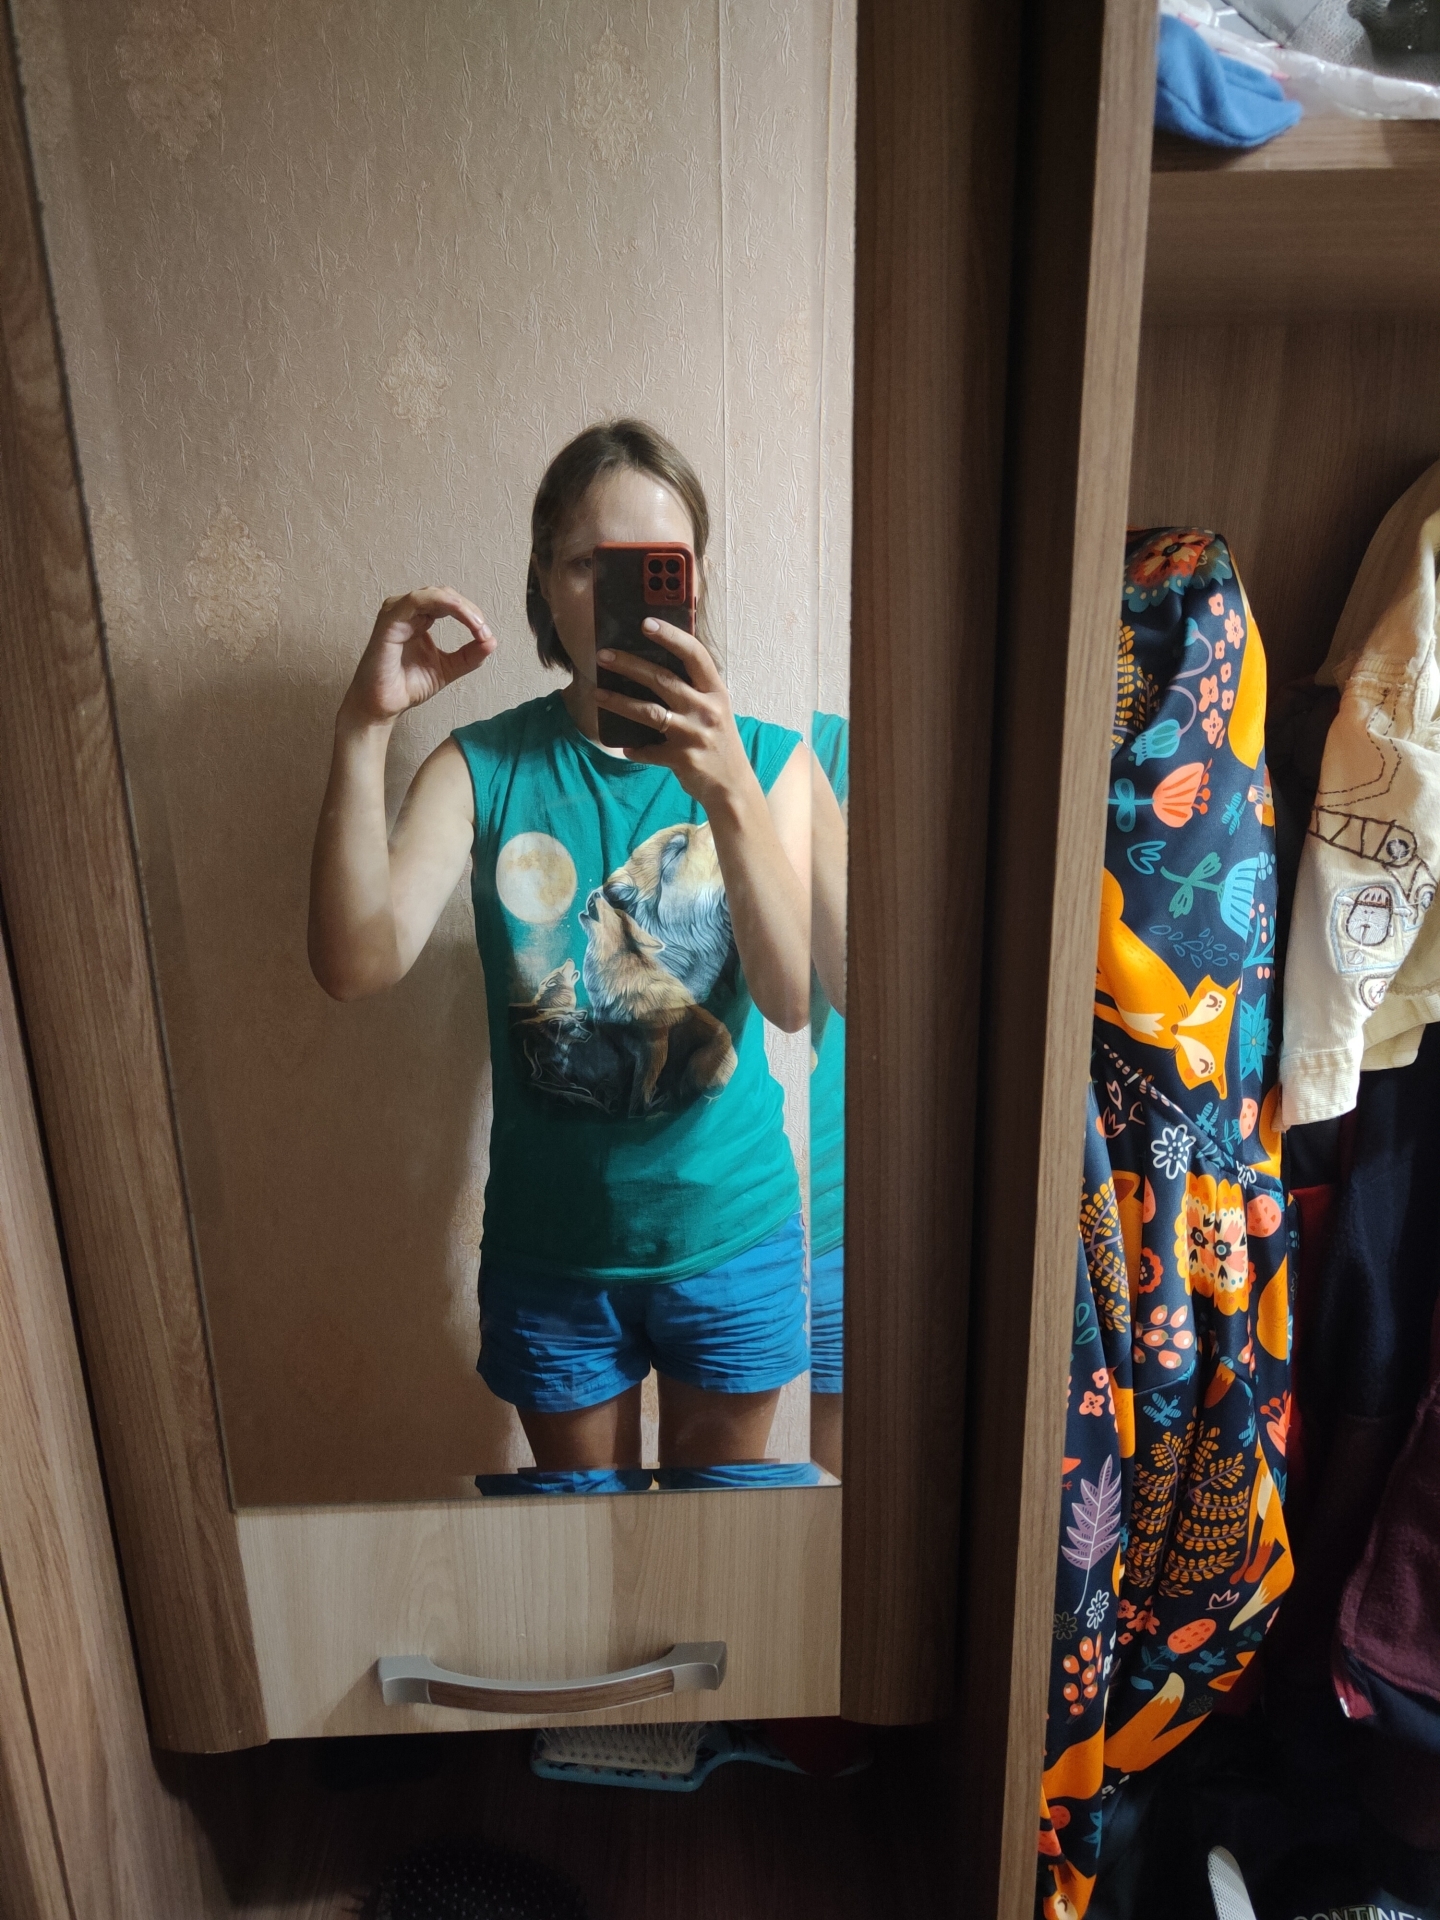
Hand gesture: grip